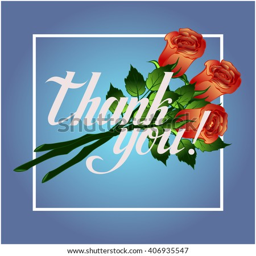
thank you card , a bouquet of roses , lettering .